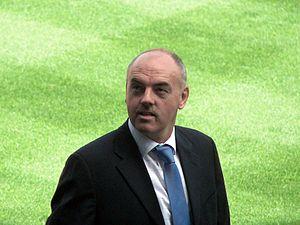
John Wark est un footballeur écossais ayant passé la majorité de sa longue carrière professionnelle au club d'Ipswich Town. Il remporte un record de quatre titres de « joueur de l'année » d'Ipswich Town, avant de devenir l'un des quatre premiers membres du Hall of Fame du club. Wark reste durant deux longues périodes au club, qui délimitent sa carrière professionnelle, et une troisième, bref intermède qui divise ses périodes plus courtes à Liverpool et Middlesbrough. Polyvalent, Wark joue la plupart de ses matchs au poste de milieu défensif, bien qu'il ait parfois joué comme défenseur central et plus rarement comme attaquant.
Le parcours européen du Liverpool Football Club est l'histoire des participations du Liverpool Football Club aux différentes Coupes d'Europe.